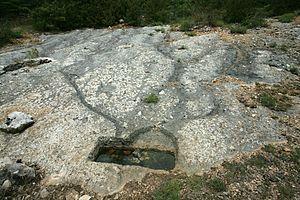
Aiguier sur le mont Ventoux, versant sud. Son impluvium est nettement visible car le rocher est dégagé.
Le mont Ventoux est un sommet situé dans le département français de Vaucluse en région Provence-Alpes-Côte d'Azur. Culminant à 1 910 mètres, il fait environ 25 kilomètres de long sur un axe est-ouest pour 15 kilomètres de large sur un axe nord-sud. Surnommé le Géant de Provence ou le mont Chauve, il est le point culminant des monts de Vaucluse et le plus haut sommet de Vaucluse. Son isolement géographique le rend visible sur de grandes distances. Il constitue la frontière linguistique entre le nord et le sud-occitan.
Les eaux temporaires désignent les lacs peu profonds, les étangs, les mares, les marais, les zones inondables, les cours d’eau qui ne contiennent de l’eau que pour une durée limitée et qui le reste du temps sont à sec. Les eaux temporaires peuvent être lotique ou lentique. La présence intermittente de l’eau et l’habitat aquatique éphémère qui en résulte distinguent les eaux temporaires des autres habitats aquatiques.